Nebahat Albayrak

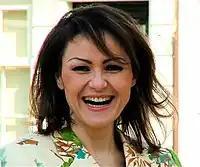
Albayrak in 2007

She worked at the Ministry of the Interior and Kingdom Relations from 1993 to 1998. From 1998 to 2007, she was a member of the Dutch House of Representatives.